Joy Bright Hancock

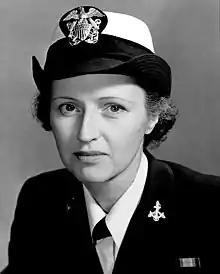
LCDR Joy Bright Hancock, c.1943

Joy Bright Hancock (4 May 1898 – 20 August 1986), a veteran of both the First and Second World Wars, was one of the first women officers of the United States Navy.